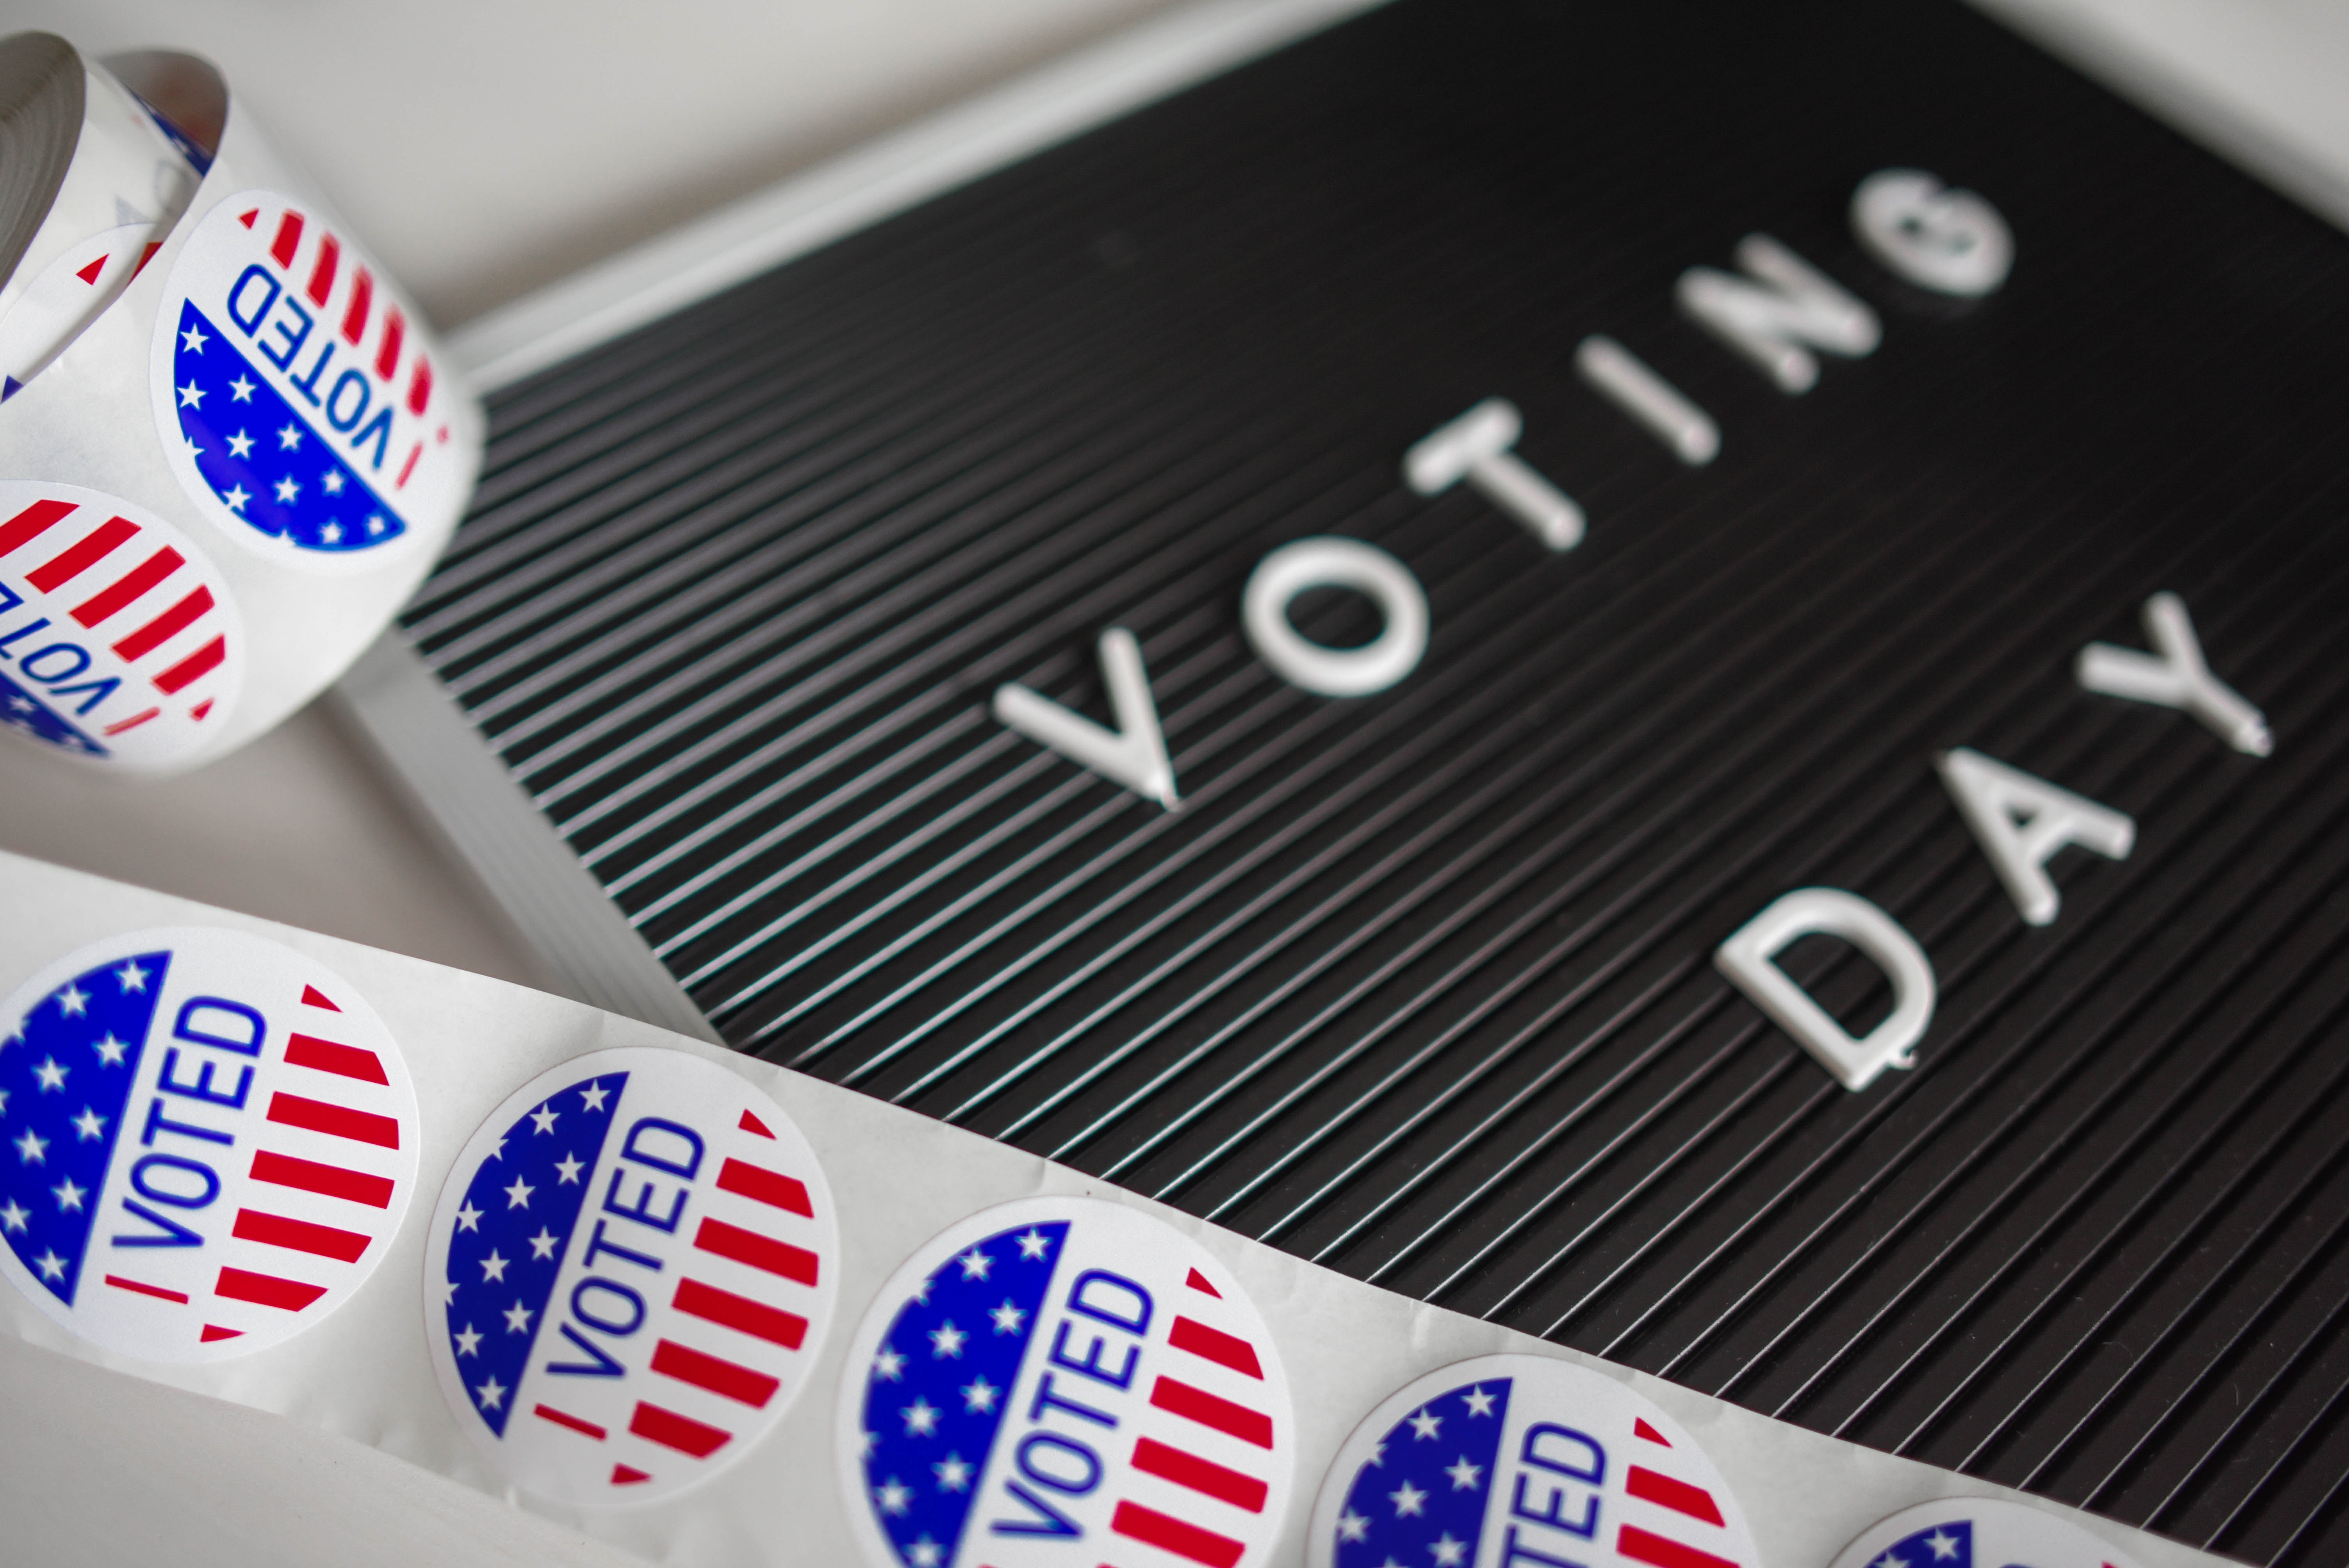
product, font, brand, logo, automotive exterior